Letizia Borghesi

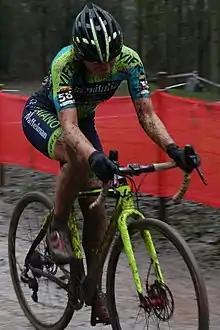
Borghesi at the 2019 Cyclo-cross Namur

Letizia Borghesi (born 16 October 1998) is an Italian professional racing cyclist, who currently rides for the UCI Women's ProTeam . She previously rode for UCI Women's Continental Team . Her younger sister Giada is also a professional cyclist.